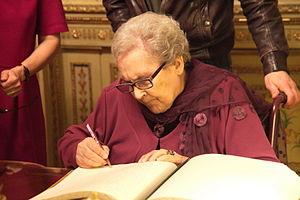
Les réfugiés et exilés de la guerre d'Espagne et la posguerra ou après-guerre espagnole sont des mouvements migratoires transfrontaliers et des expatriations vers des foyers extra-européens caractérisés par leur ampleur, leur précipitation et l'absence de projet précis pour les populations déplacées.